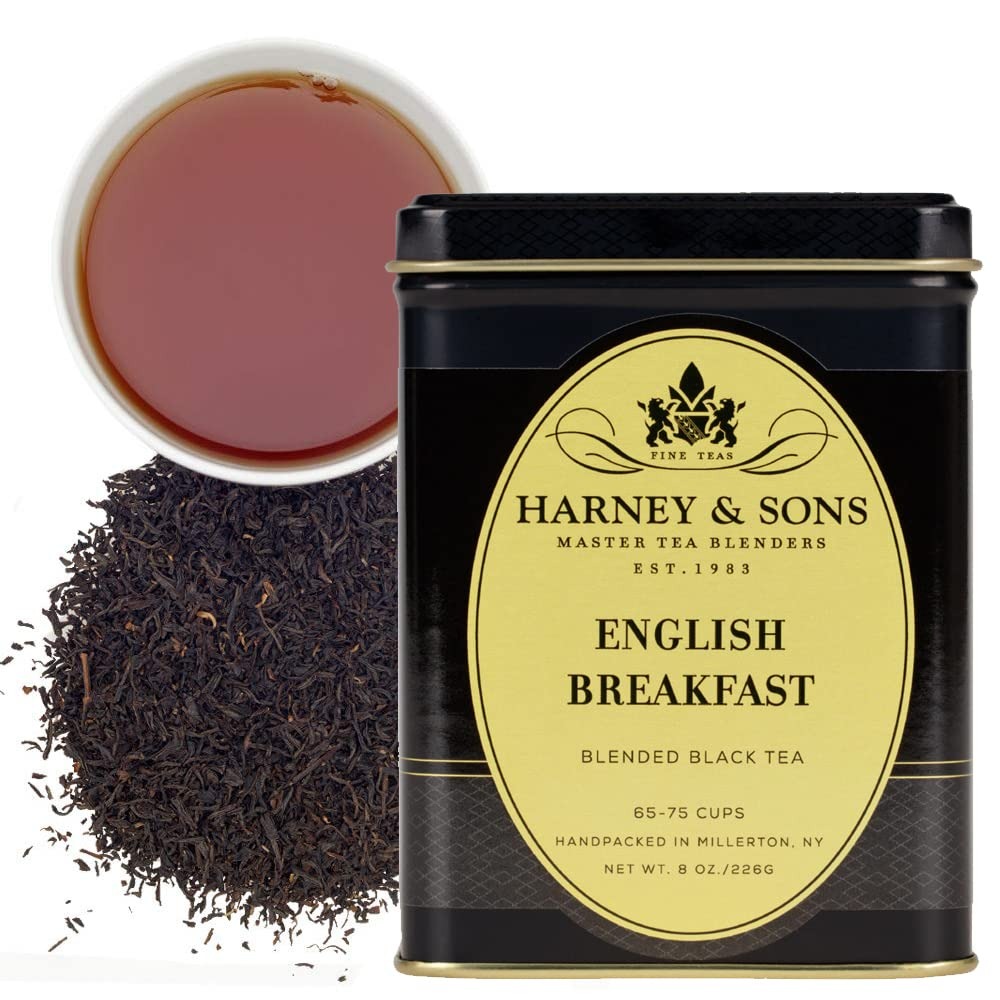
Item Name: Harney & Sons English Breakfast, Loose Leaf Black Tea, 8 Ounce (Pack of 1) (packaging may vary)
Bullet Point: Allergen information: gluten_free
Value: 8.0
Unit: Ounce

Price: 29